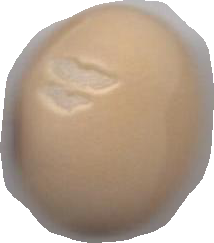
Variety: Anjasmoro